Hugo Black

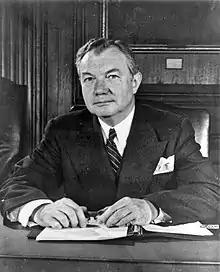
Black was involved in a bitter controversy with Justice Robert H. Jackson (shown above).

In the mid-1940s, Justice Black became involved in a bitter dispute with Justice Robert H. Jackson as a result of "Jewell Ridge Coal Corp. v. Local 6167, United Mine Workers" (1945). In this case the court ruled 5–4 in favor of the UMW; Black voted with the majority, while Jackson dissented. However, the coal company requested the court rehear the case on the grounds that Justice Black should have recused himself, as the mine workers were represented by Black's law partner of 20 years earlier. Under the Supreme Court's rules, each Justice was entitled to determine the propriety of disqualifying himself. Jackson agreed that the petition for rehearing should be denied, but refused to give approval to Black's participation in the case. Ultimately, when the court unanimously denied the petition for rehearing, Justice Jackson released a short statement, in which Justice Frankfurter joined. The concurrence indicated that Jackson voted to deny the petition not because he approved of Black's participation in the case, but on the "limited grounds" that each Justice was entitled to determine for himself the propriety of recusal. At first the case attracted little public comment. However, after Chief Justice Harlan Stone died in 1946, rumors that President Harry S. Truman would appoint Jackson as Stone's successor led several newspapers to investigate and report the "Jewell Ridge" controversy. Black and Douglas allegedly leaked to newspapers that they would resign if Jackson were appointed Chief. Truman ultimately chose Fred M. Vinson for the position.